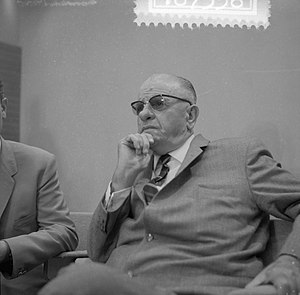
Cevdet Sunay
Cevdet Sunay var en tyrkisk militær officer, politiker og Tyrkiets femte præsident mellem 1966 og 1973.